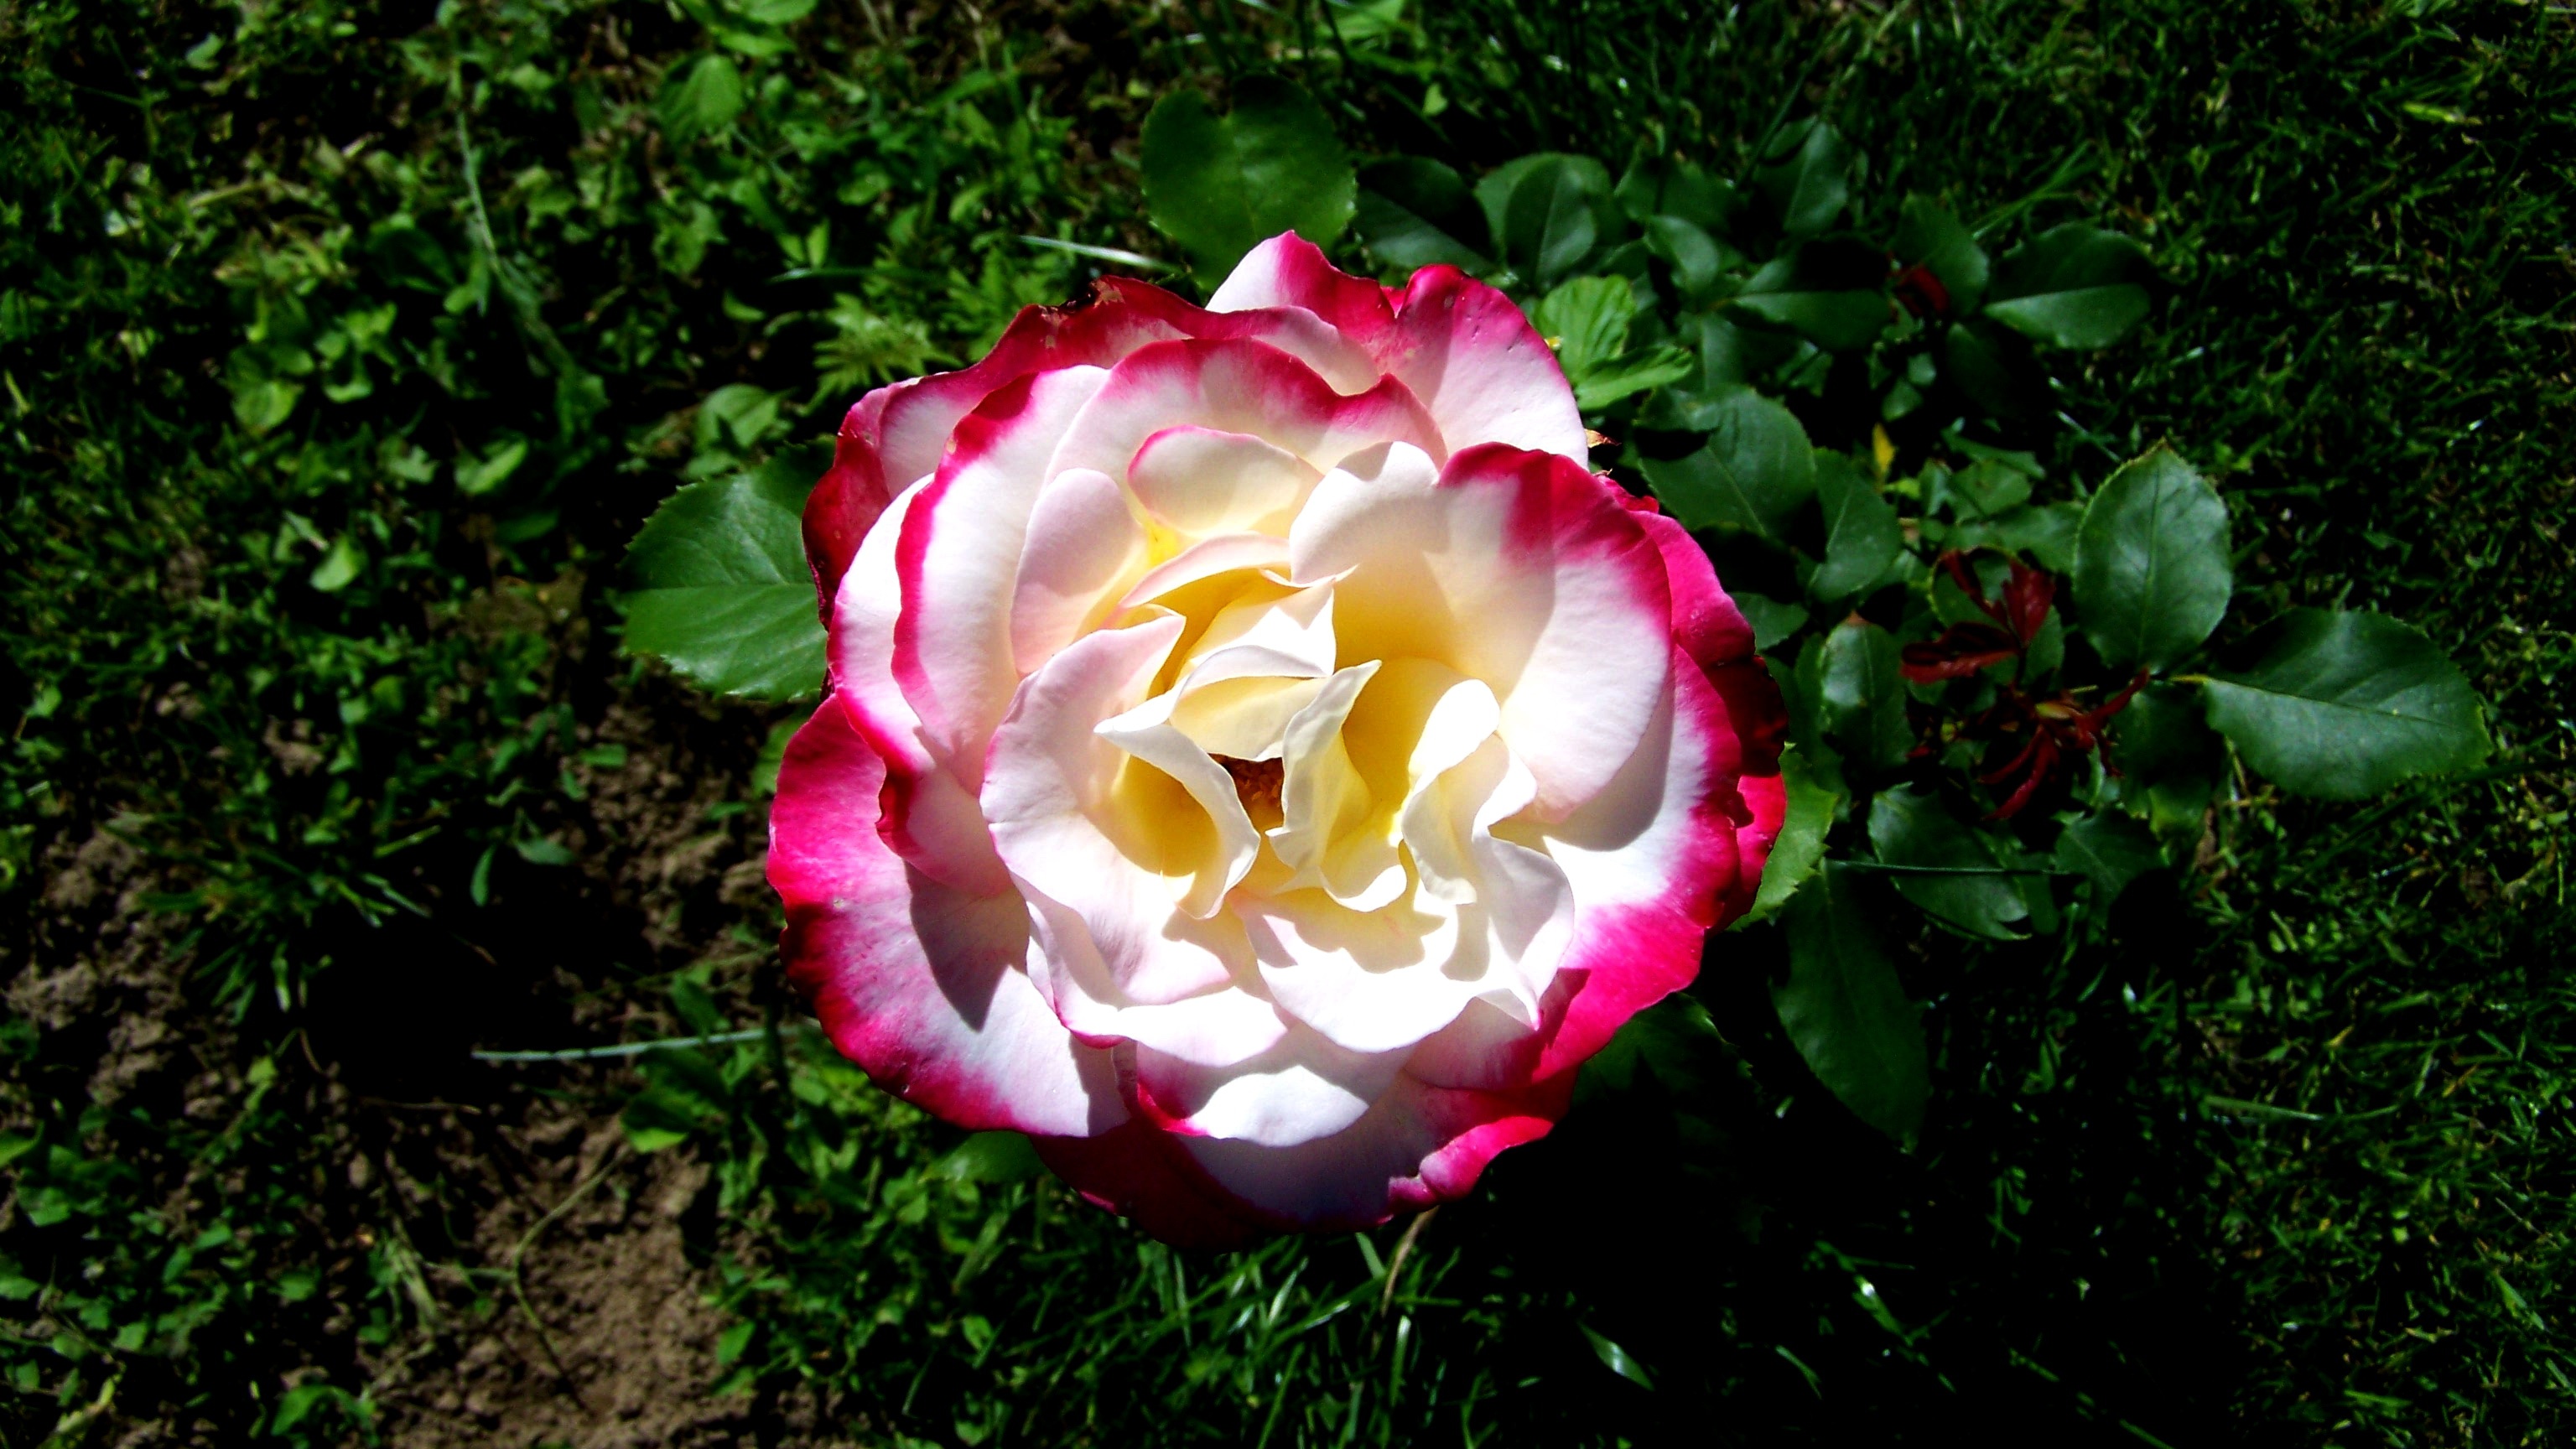
nature, plant, flower, petal, rose, garden, pink, flora, peony, floribunda, flowering plant, garden roses, rose family, white pink, land plant, rose order